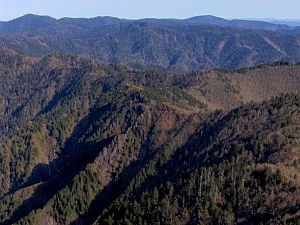
Tennessee / Geografi
Great Smoky Mountains National Park
Tennessee er en amerikansk delstat. Statens hovedstad er Nashville, mens Memphis er den største by. I 2006 var indbyggertallet ca. 6 millioner.